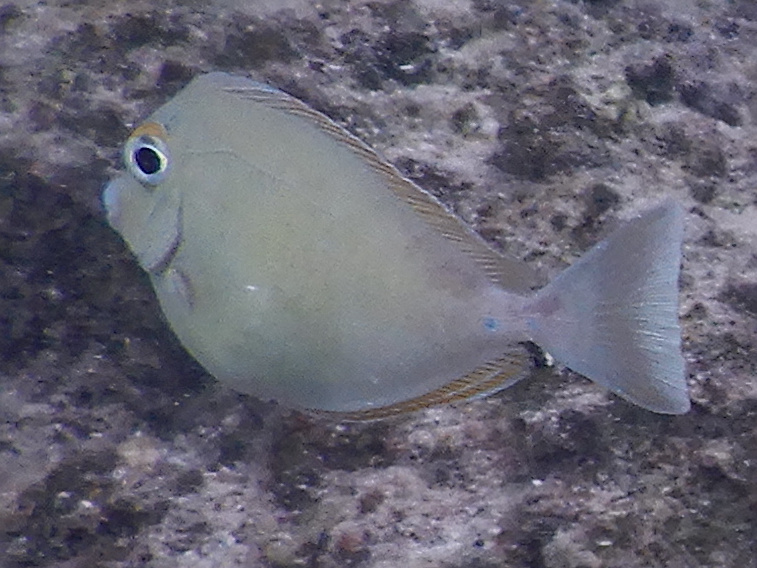
Naso unicornis (Bluespine Unicornfish)